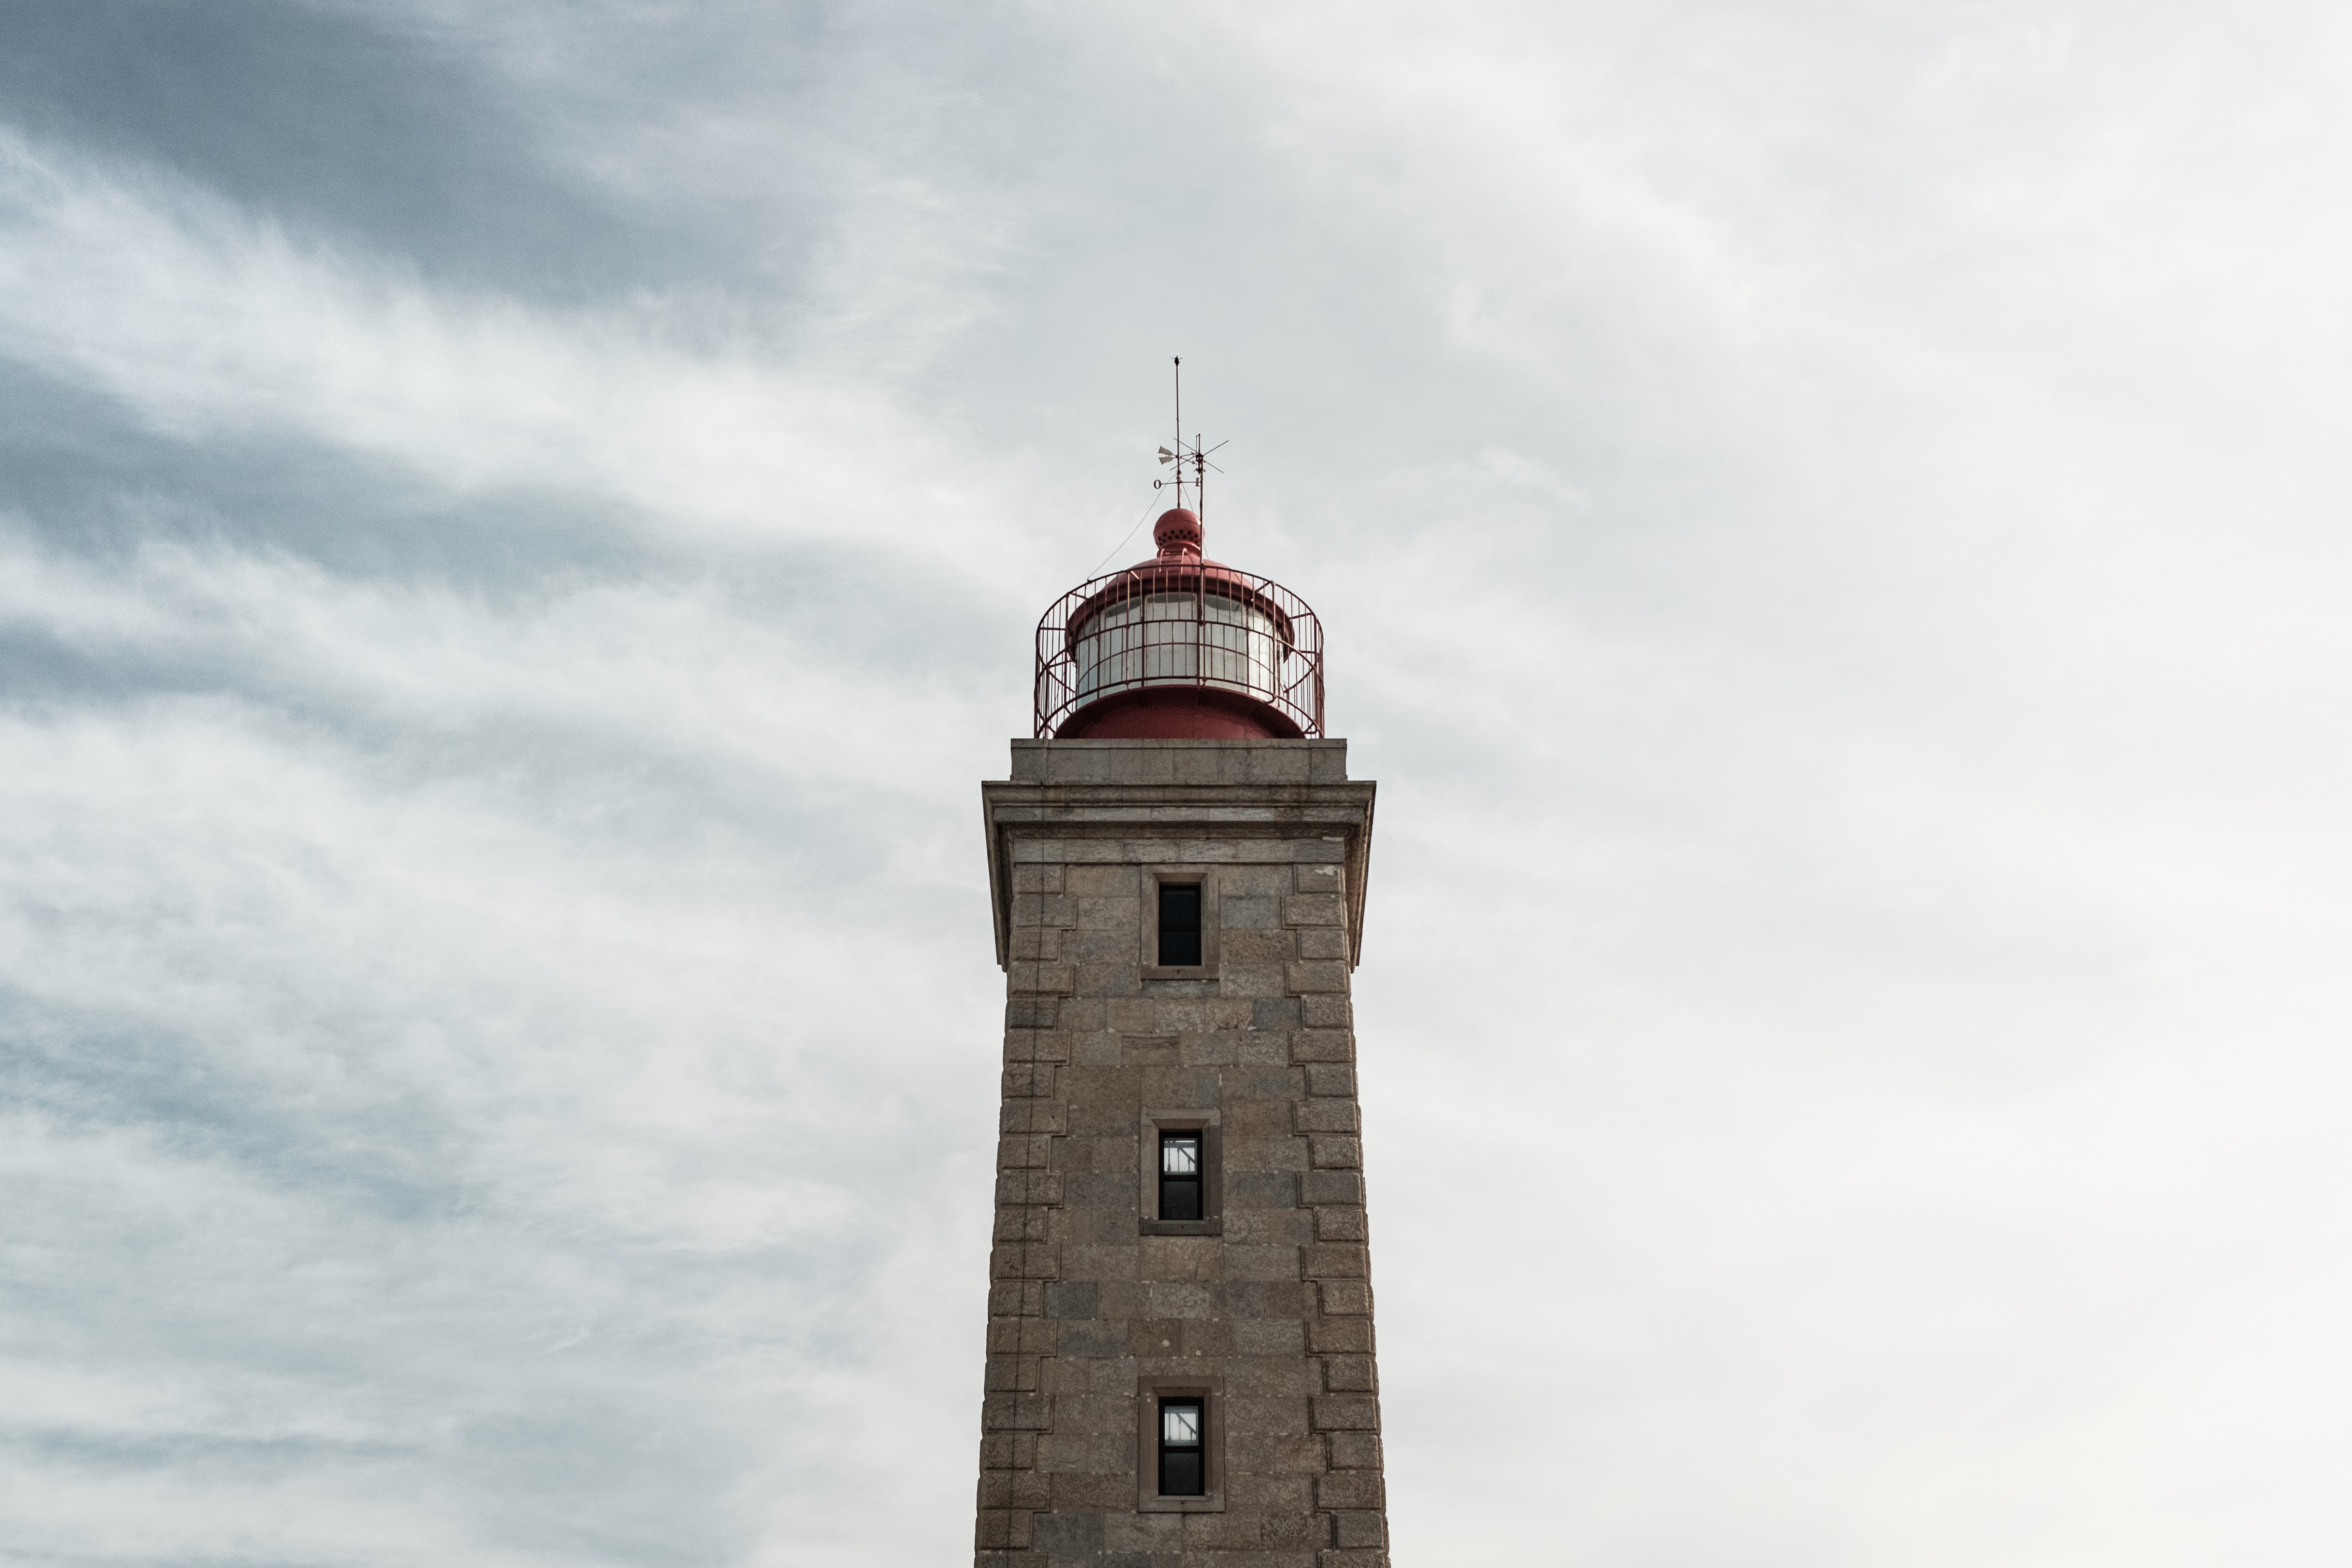
lighthouse, sky, tower, bell tower, steeple